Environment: real
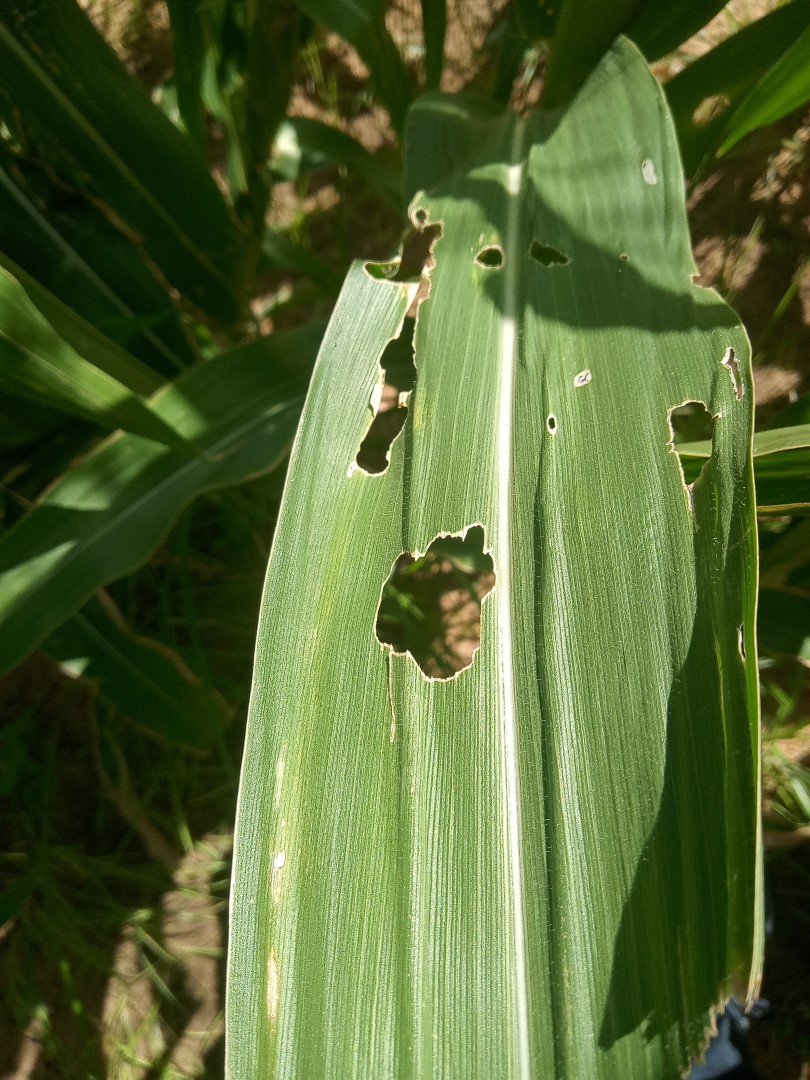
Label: fall_armyworm